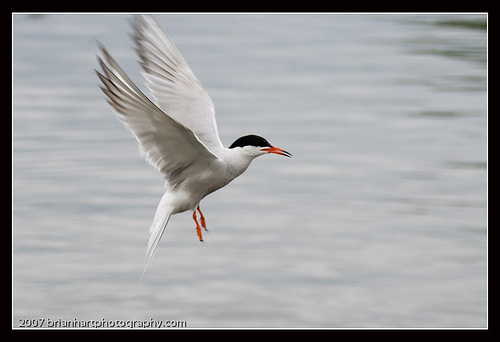
this is a larger size white bird with a black head and an orange bill and orange legs and feet
this bird has white body, tail, and wings, a black crown, and an orange bill that is slightly curved.
a large bird that is white with a black crown and nape and a long orange beak.
this bird is white with black on its head and has a long, pointy beak.
this bird has a black crown, a long wing, and an orange bill and feet
this bird has wings that are gray and has orange feetthe bird has a bill that is long, orange and curved and the wingbars are large.
this bird is all white with black on its head and has a long, pointy beak.
this white bird has a long wingspan, black crown and orange bill.
this bird has wings that are white and has an orange bill
Species: Common Tern